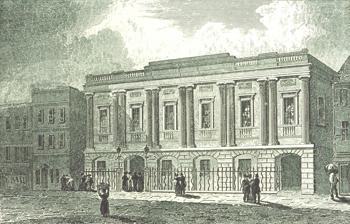
Building: Public Office, Birmingham
Country: United Kingdom
Year built: 1807
Municipal building in Birmingham, West Midlands, England Public Office The Public Office in 1830 General information Type Municipal building Address Moor Street Town or city Birmingham Country England , UK Coordinates 52°28′42″N 1°53′35″W / 52.478290°N 1.892981°W / 52.478290; -1.892981 Opened 1807 Demolished 1911 The Public Office was a municipal building on Moor Street in Birmingham , England , built between 1805 and 1807. It was the first important administrative building in Birmingham, and remained the principal local government centre until the 1880s, when the much larger Council House was constructed. The building was demolished in 1911 to make way for a railway goods station. History The Public Office was built to give the Birmingham Street Commissioners a permanent headquarters. The complex also included the magistrates courts and a small prison . The architect was William Hollins . The design was described as 'imposing' consisting of a rusticated base, above which was the principal story of six bays, divided by paired Ionic columns which supported an entablature and a balustraded parapet . The first stone of the building was laid on 18 September 1805, the cost being estimated at £10,000  (equivalent to £1,030,000 in 2023), The prison was opened on 29 September 1806 and the Public Office was opened on 19 October 1807. It was enlarged in 1830, and again in 1861. The small prison attached to the rear of the building, known as the Birmingham Town Gaol, was used to hold prisoners immediately before trial and immediately after conviction, to serve their sentences they were sent to the county gaol at Warwick . In 1849 a dedicated prison was built at Winson Green . After this it was used as a lock up , and was described as the 'Moor Street Lock Up'. In 1852, the Street Commissioners were wound up, and ownership of the building was transferred to Birmingham Town Council , who used a room at the Public Office known as the council chamber as their meeting place. Despite being expanded, the Public Office was inadequate for the needs of the growing town (which became a city in 1889) and so in the 1870s, the council decided to build a much larger premises; the Council House which opened in 1879. The building continued to be used by the Birmingham City Police , but in 1909 the Great Western Railway opened Moor Street railway station adjacent to it, and in July that year they purchased the old Public Office from the council for £15,250 (equivalent to £2,010,000 in 2023), in order to demolish it to make way for a new goods station . Demolition was delayed however until 1911, as the police had to move to a new police station in Digbeth . Most of the site of the Public Office is now occupied by the Selfridges Building . References